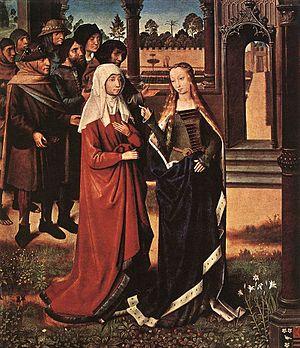
L'église Saint-Jacques est un édifice religieux catholique de la ville de Bruges, en Belgique. Une chapelle Saint-Jacques du XIIᵉ siècle qui devient église de la paroisse Sint-Jakobs, est agrandie et transformée au XVIᵉ siècle et rénovée au XIXᵉ. Cette église-halle de style gothique est située dans le quartier Steenstraatkwartier.